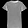
Label: T - shirt / top